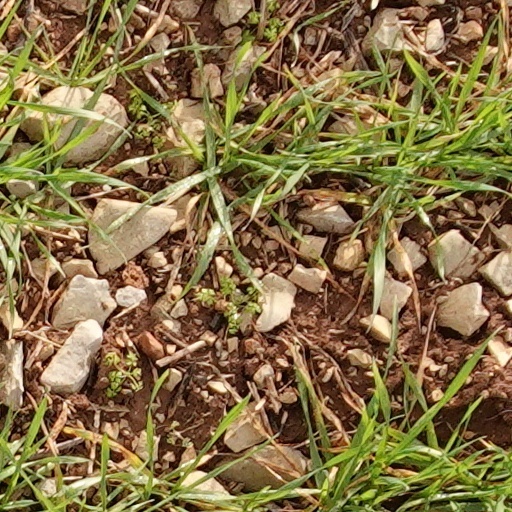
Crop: wheat